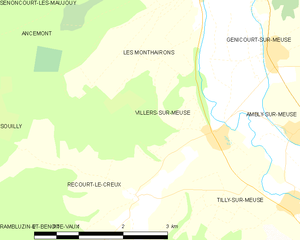
Villers-sur-Meuse est une commune française située dans le département de la Meuse, en région Grand Est.